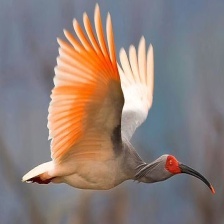
Species: ASIAN CRESTED IBIS
Scientific name: NIPPONIA NIPPON